Fern Cunningham

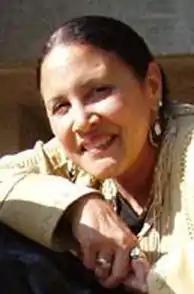

Fern Cunningham (24 January 1949 – 19 August 2020) was an American sculptor. One of her best known works is the Harriet Tubman Memorial, which was the first statue honoring a woman on city-owned land in Boston.